Vesey Hamilton

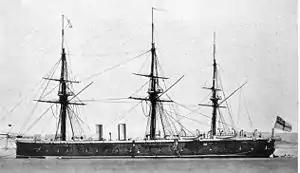
Hamilton commanded in 1870

Hamilton was given command of the gunboat in February 1856 and took part in the Battle of Fatshan Creek in June 1857 during the Second Opium War. Promoted to[commander on 10 August 1857, he was given command of the sloop on the West Indies Station in June 1858.